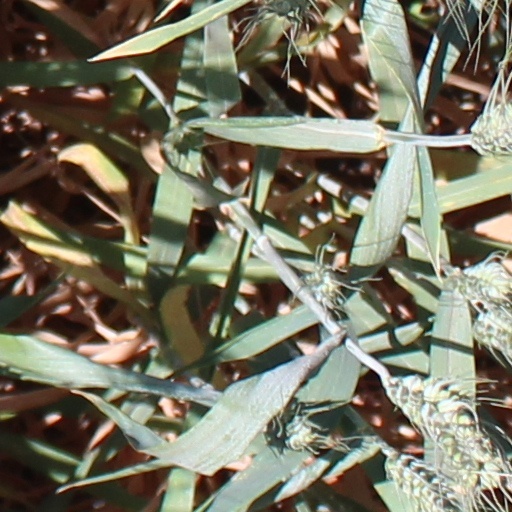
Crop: wheat